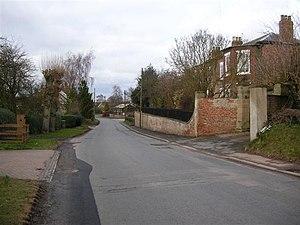
Holtby est un village et une paroisse civile du Yorkshire du Nord, en Angleterre. Il est situé à huit kilomètres à l'est de la ville d'York, sur la route A166 qui relie York à Driffield. Administrativement, il relève de l'autorité unitaire de la Cité d'York. Au recensement de 2011, il comptait 166 habitants.